Hazard, Kentucky

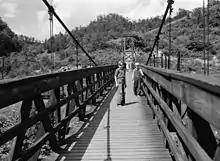
Coal miners' children cross a footbridge into Hazard, Kentucky, July 1940. Photograph by Marion Post Wolcott.

Local landowner Elijah Combs Sr. laid out the town in 1824 as the planned seat of the newly established Perry County. Both the town and the county were named for Cdre. Oliver Hazard Perry, a commander in the 1813 Battle of Lake Erie in the War of 1812. The post office was initially known as Perry Court House but the name was officially changed to Hazard in 1854. The city was formally incorporated by the state assembly in 1884.